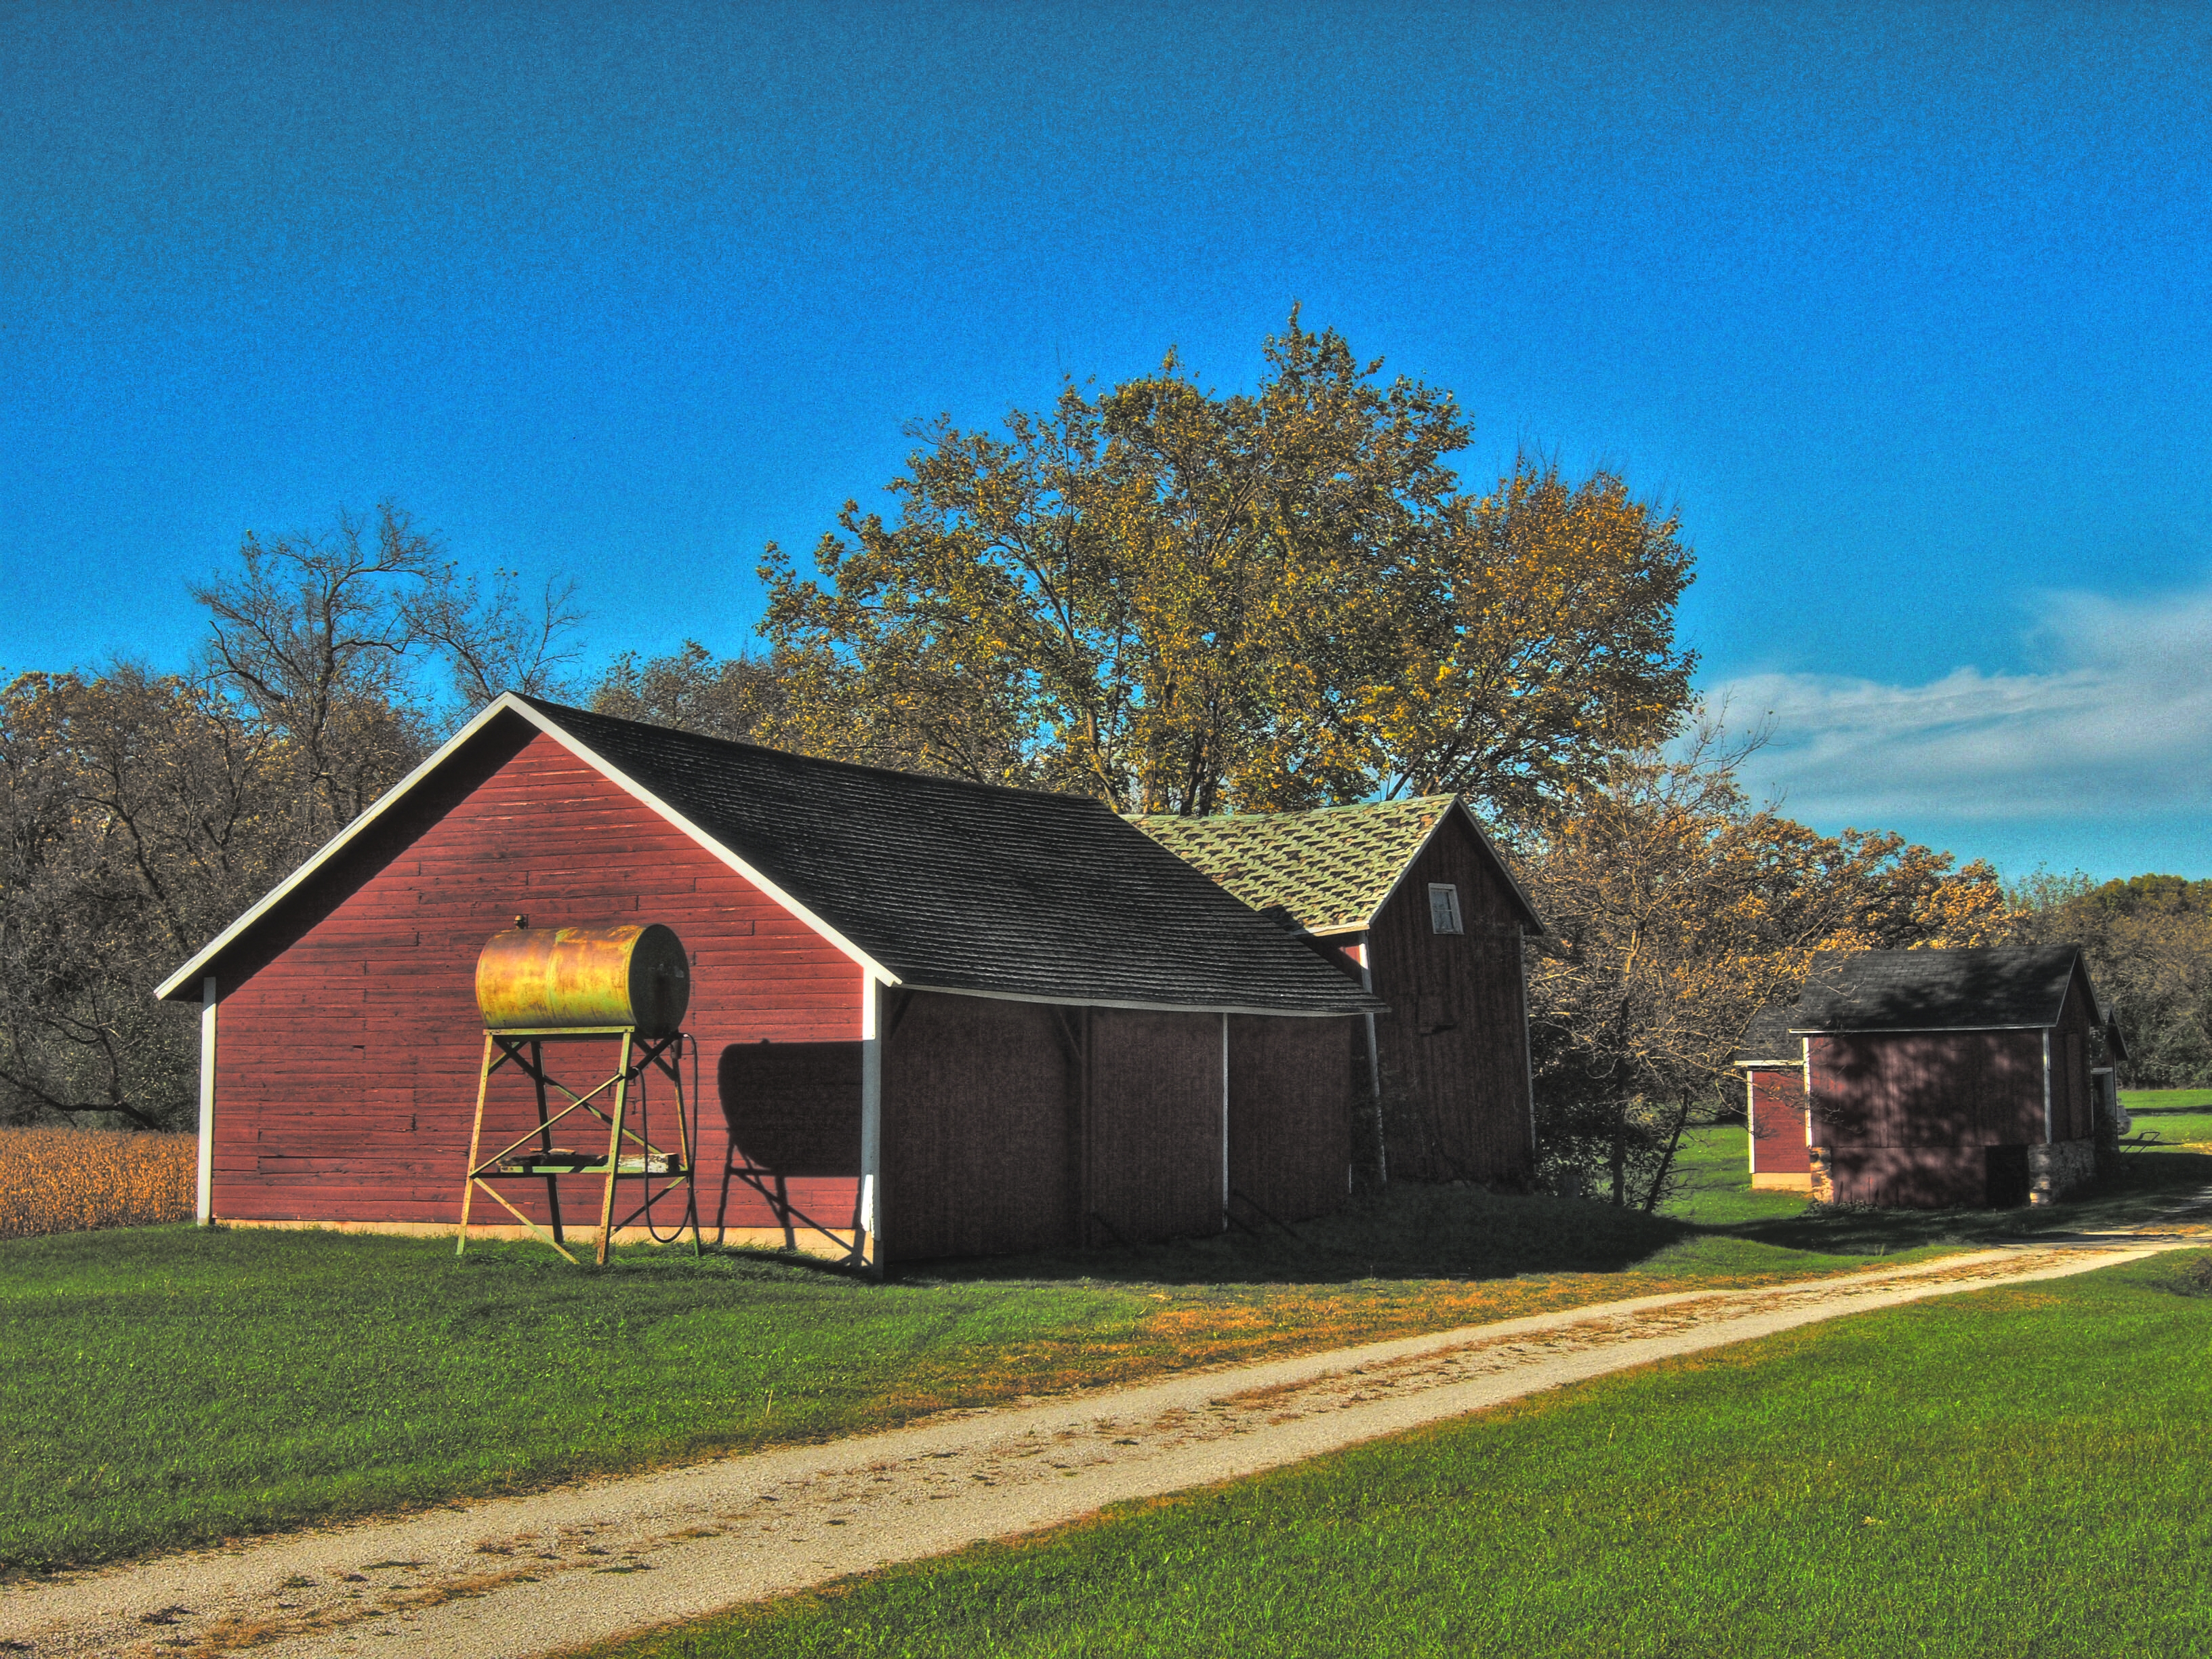
farm, lawn, house, building, barn, home, shed, hut, rural, cottage, property, chapel, farms, farmhouse, barns, waterville, estate, log cabin, wisconsin, waukeshacounty, rural area, residential area